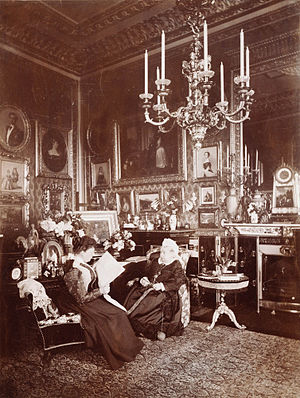
Mary Steen
Dronning Victoria og prinsesse Beatrice på Windsor Castle, 1895